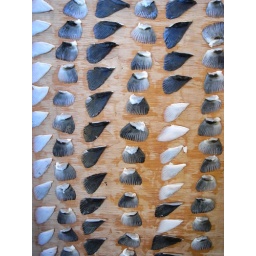
Fish fins nailed to a piece of wood outside one of the shops on the periphery of the Tsukiji fish market in Tokyo.